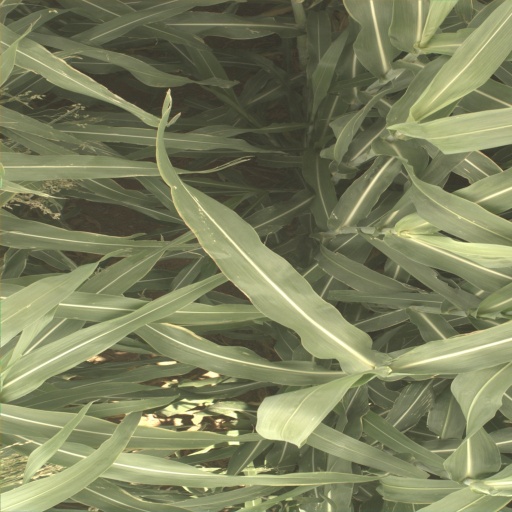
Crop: sorghum